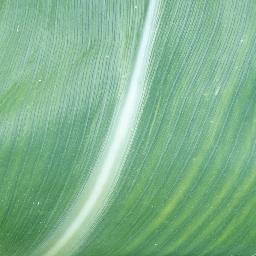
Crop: corn
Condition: (maize)_healthy